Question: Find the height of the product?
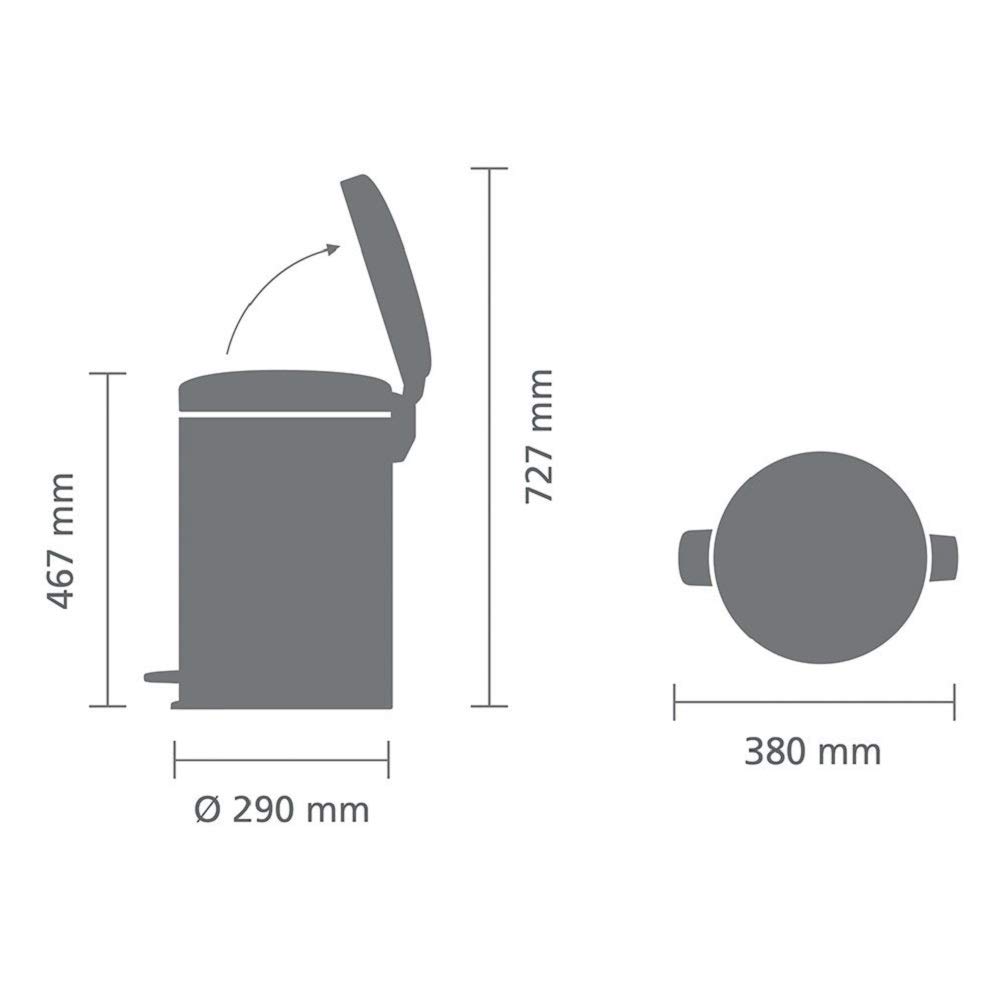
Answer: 467.0 millimetre